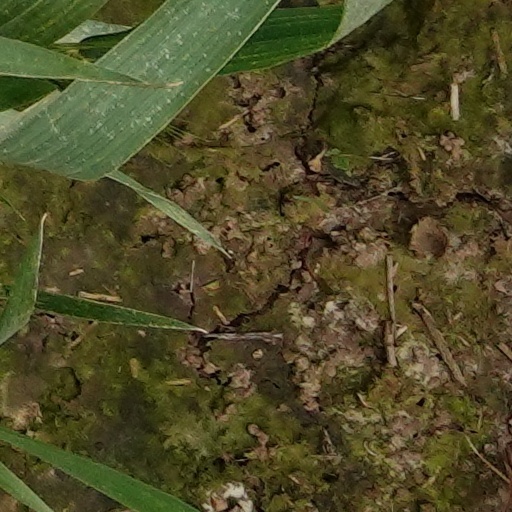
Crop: wheat